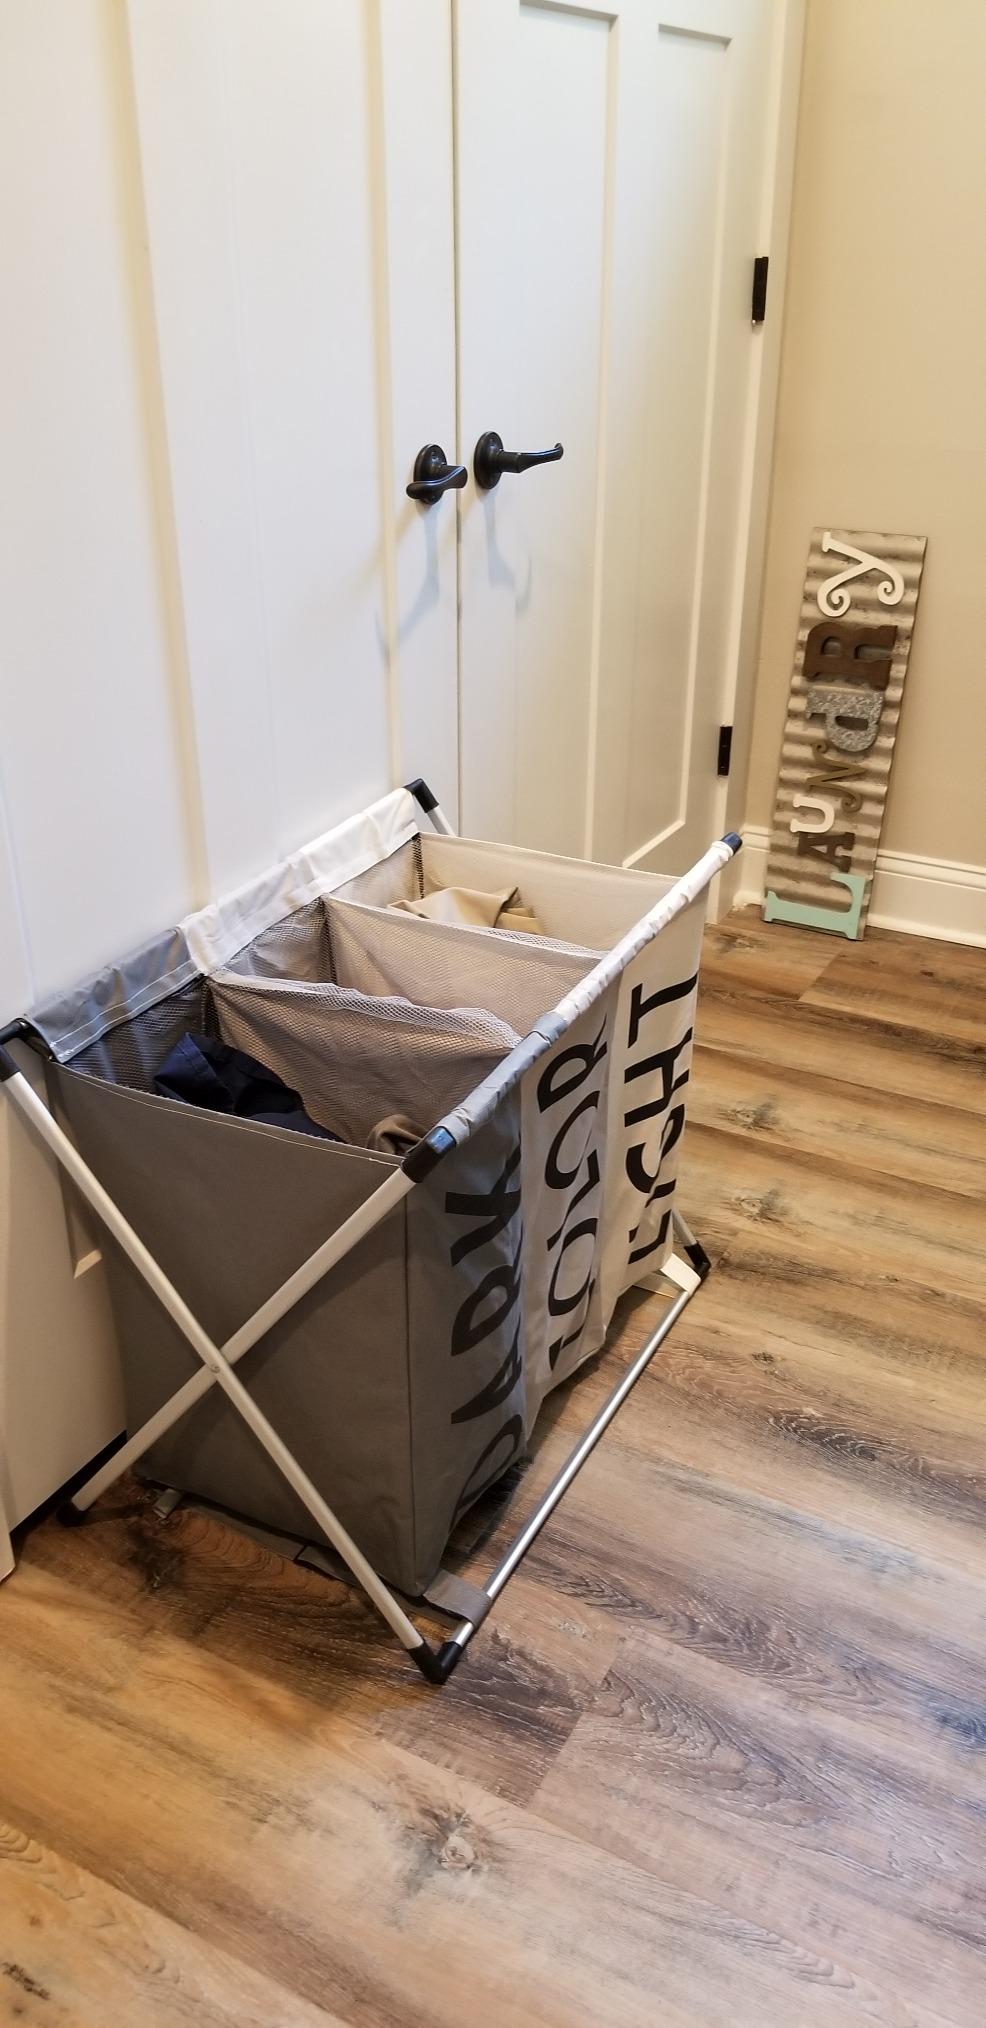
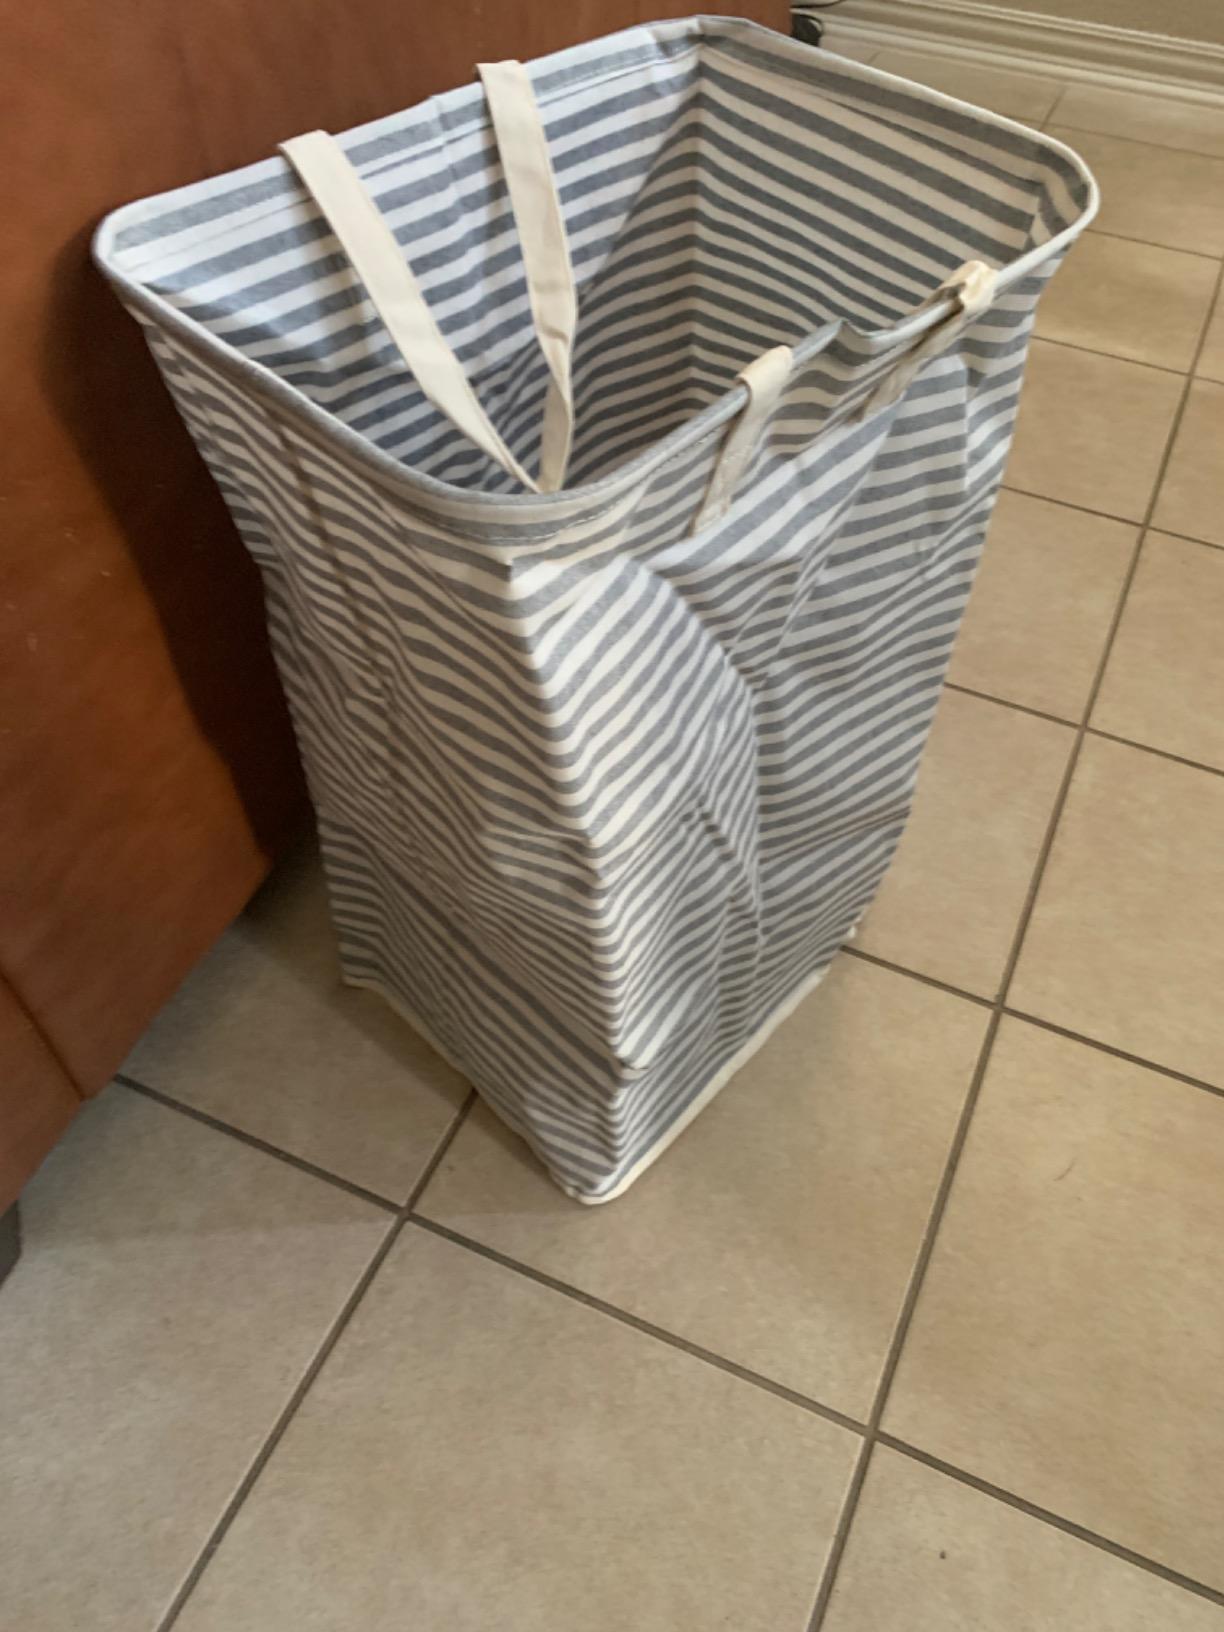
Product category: items_hamper
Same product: no